Environmental impact of paint

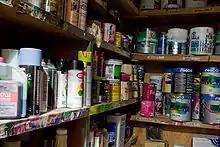
An assortment of paints

The environmental impact of paint can vary depending on the type of paint used and mitigation measures. Traditional painting materials and processes can have harmful effects on the environment, including those from the use of lead and other additives. Measures can be taken to reduce its environmental effects, including accurately estimating paint quantities so waste is minimized, and use of environmentally preferred paints, coating, painting accessories, and techniques.